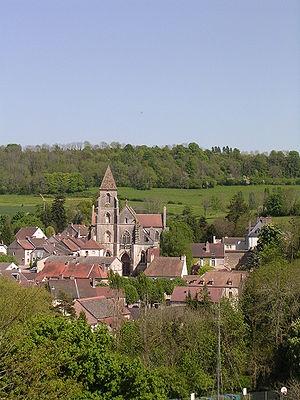
Saint-Seine-l'Abbaye, vue générale du village
Saint-Seine-l'Abbaye, anciennement Saint-Seine-en-Montagne, est une commune française située dans le département de la Côte-d'Or en région Bourgogne-Franche-Comté. Elle est traversée par l'Ougne.